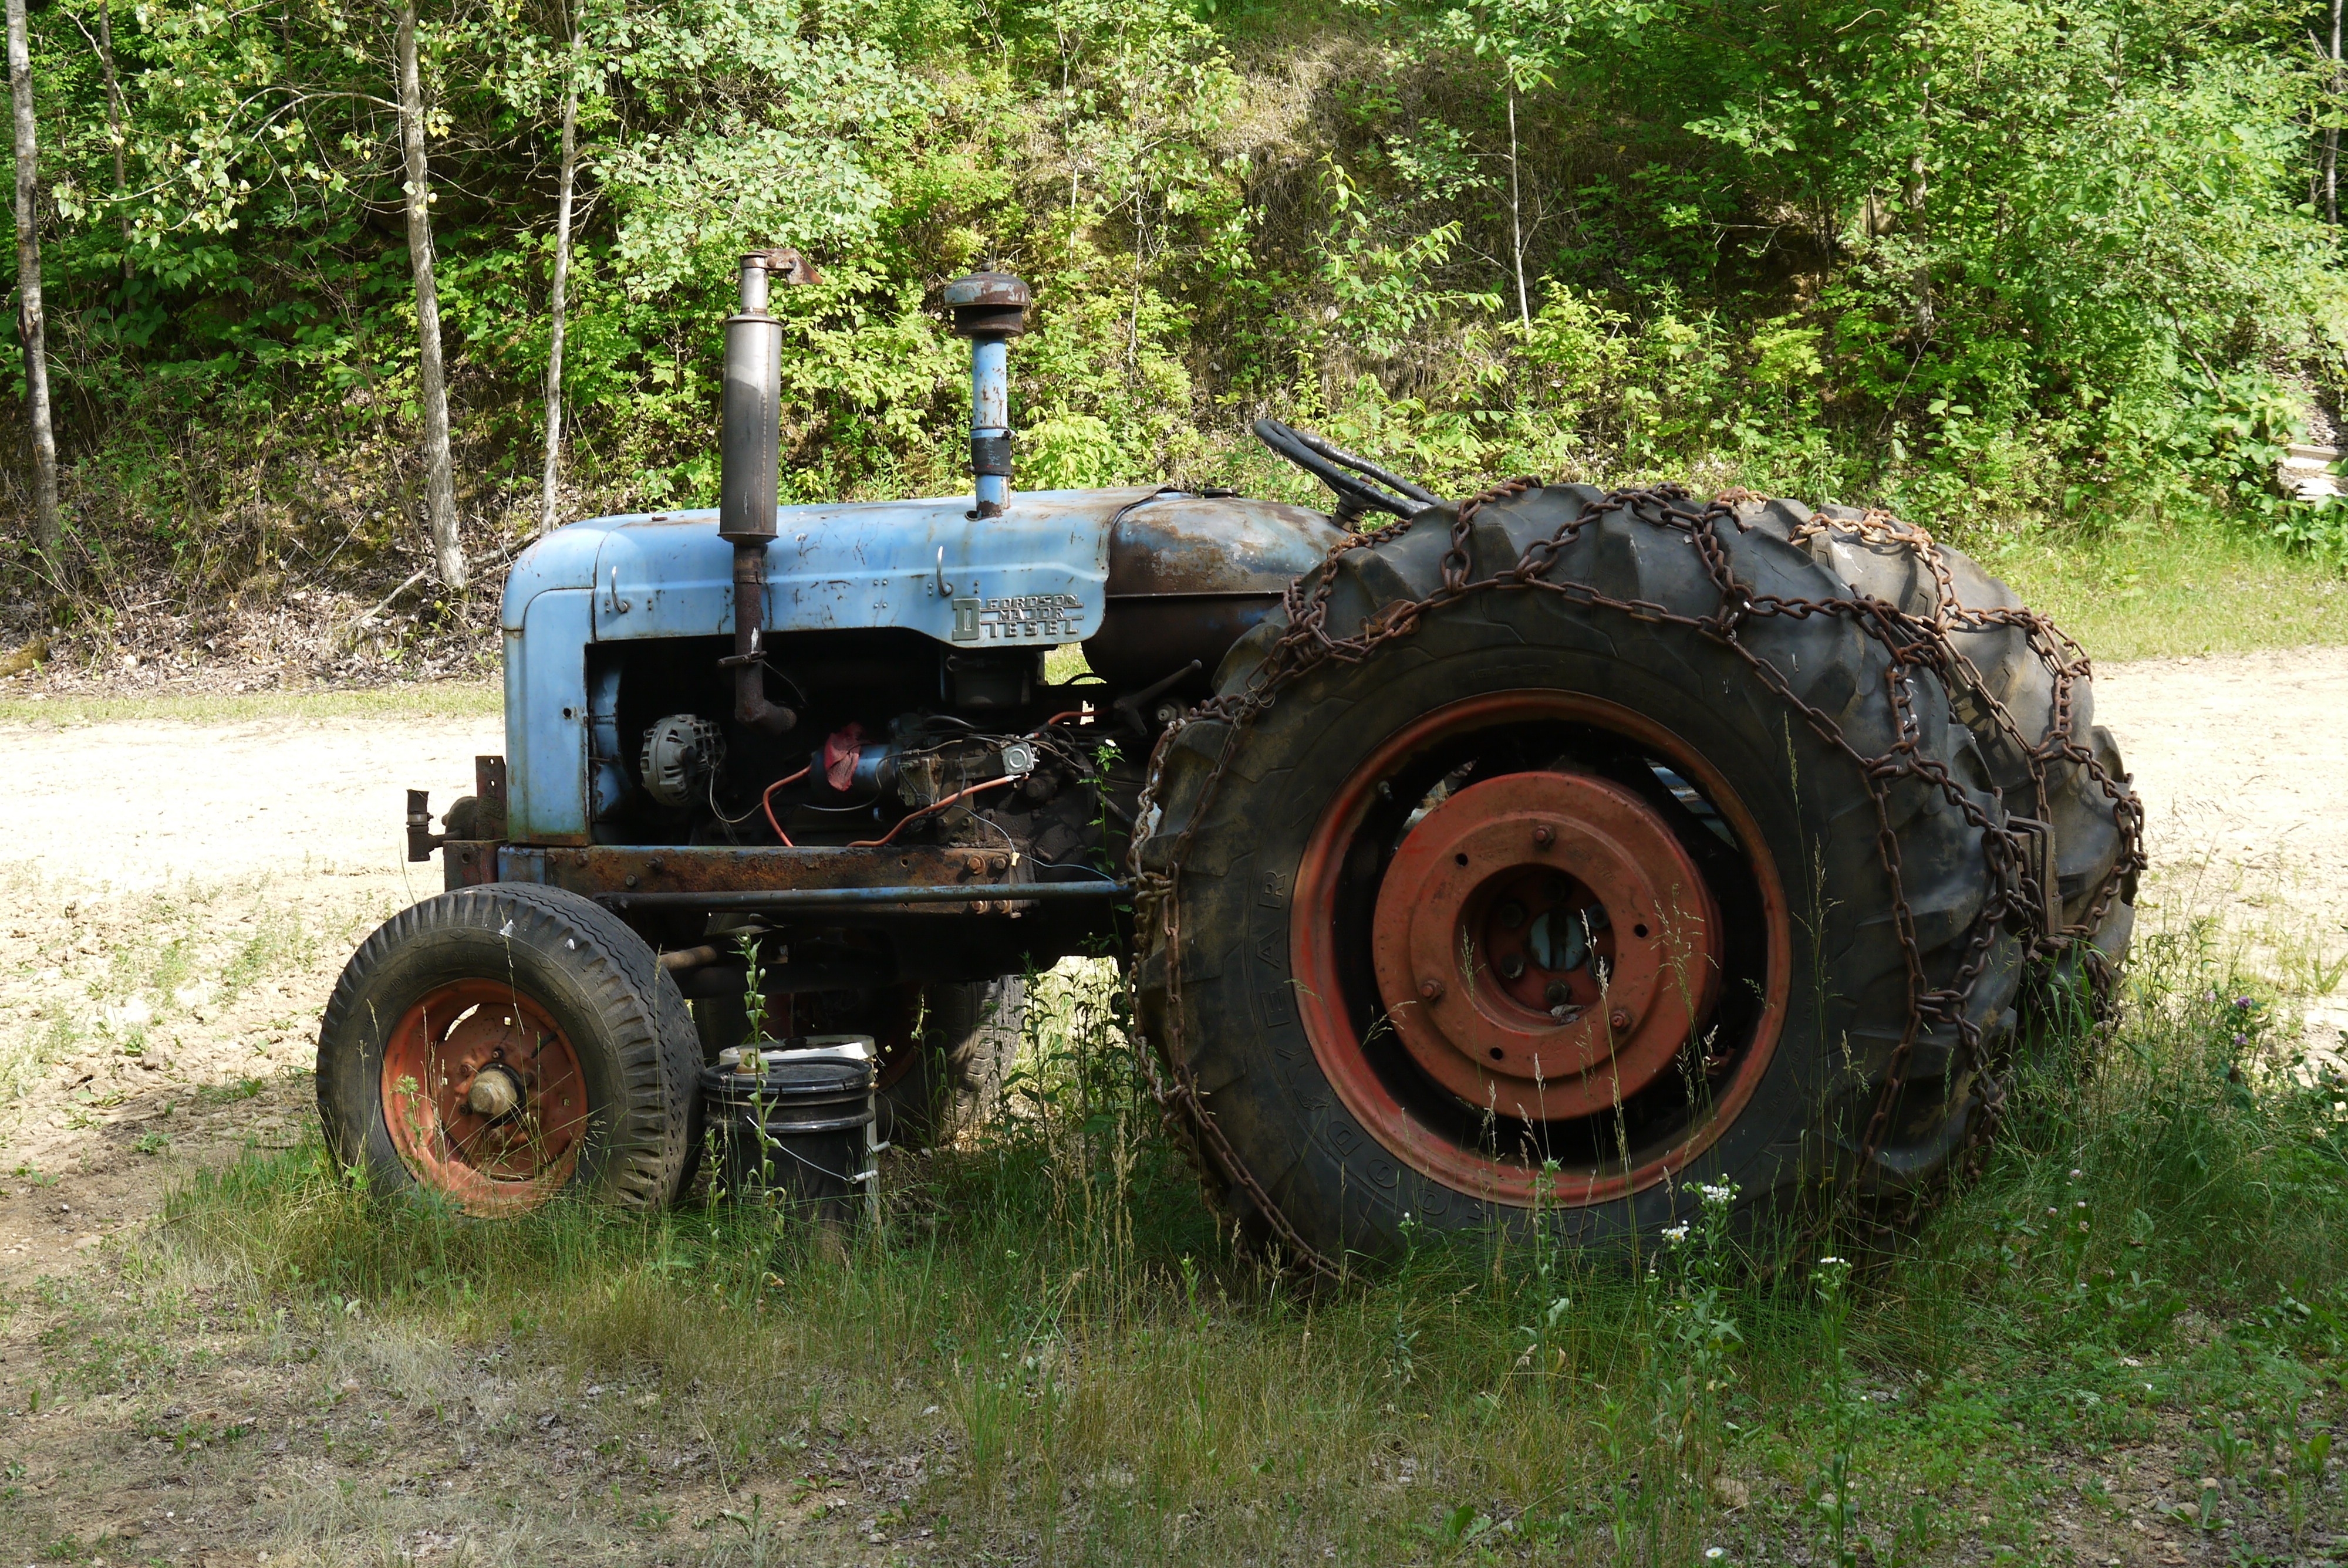
tractor, field, farm, vintage, antique, wheel, old, vehicle, equipment, soil, agriculture, tractors, farm equipment, agricultural machinery, land vehicle, off roading